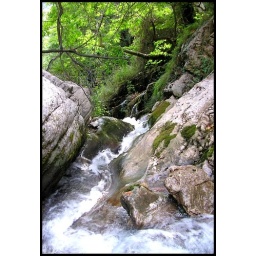
A river in the mountains of Greece near some village in the middle of nowhere.